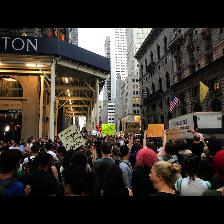
Label: Human